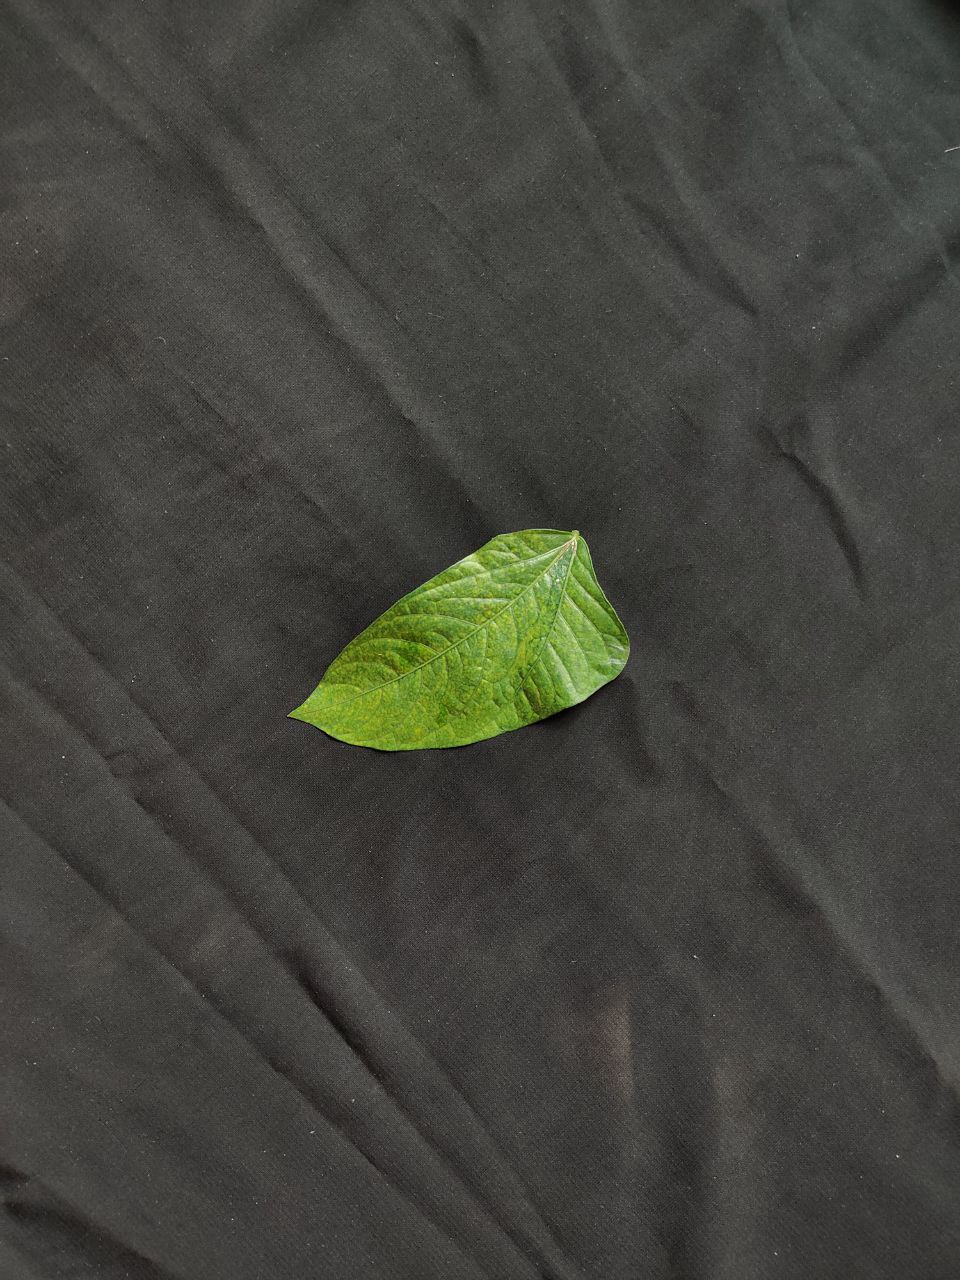
Crop: cowpea
Leaf condition: Mosaic Virus